Sofia Raffaeli

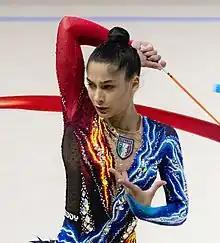
Raffaeli at the 2022 European Championships

Sofia Raffaeli (born 19 January 2004) is an Italian individual rhythmic gymnast. She is the 2024 Olympic bronze medalist, 2022 World all-around, hoop, ball, ribbon and team champion, the 2023 World all-around, hoop and ball silver medalist and a two-time (2023, 2024) European silver all-around medalist. She is the first Italian individual rhythmic gymnast to win a gold medal at the World Championships, European Championships and World Games, and she has won seven all-around gold medals in the FIG World Cup circuit. She is the first Italian individual rhythmic gymnast to win a medal at the Olympic Games.